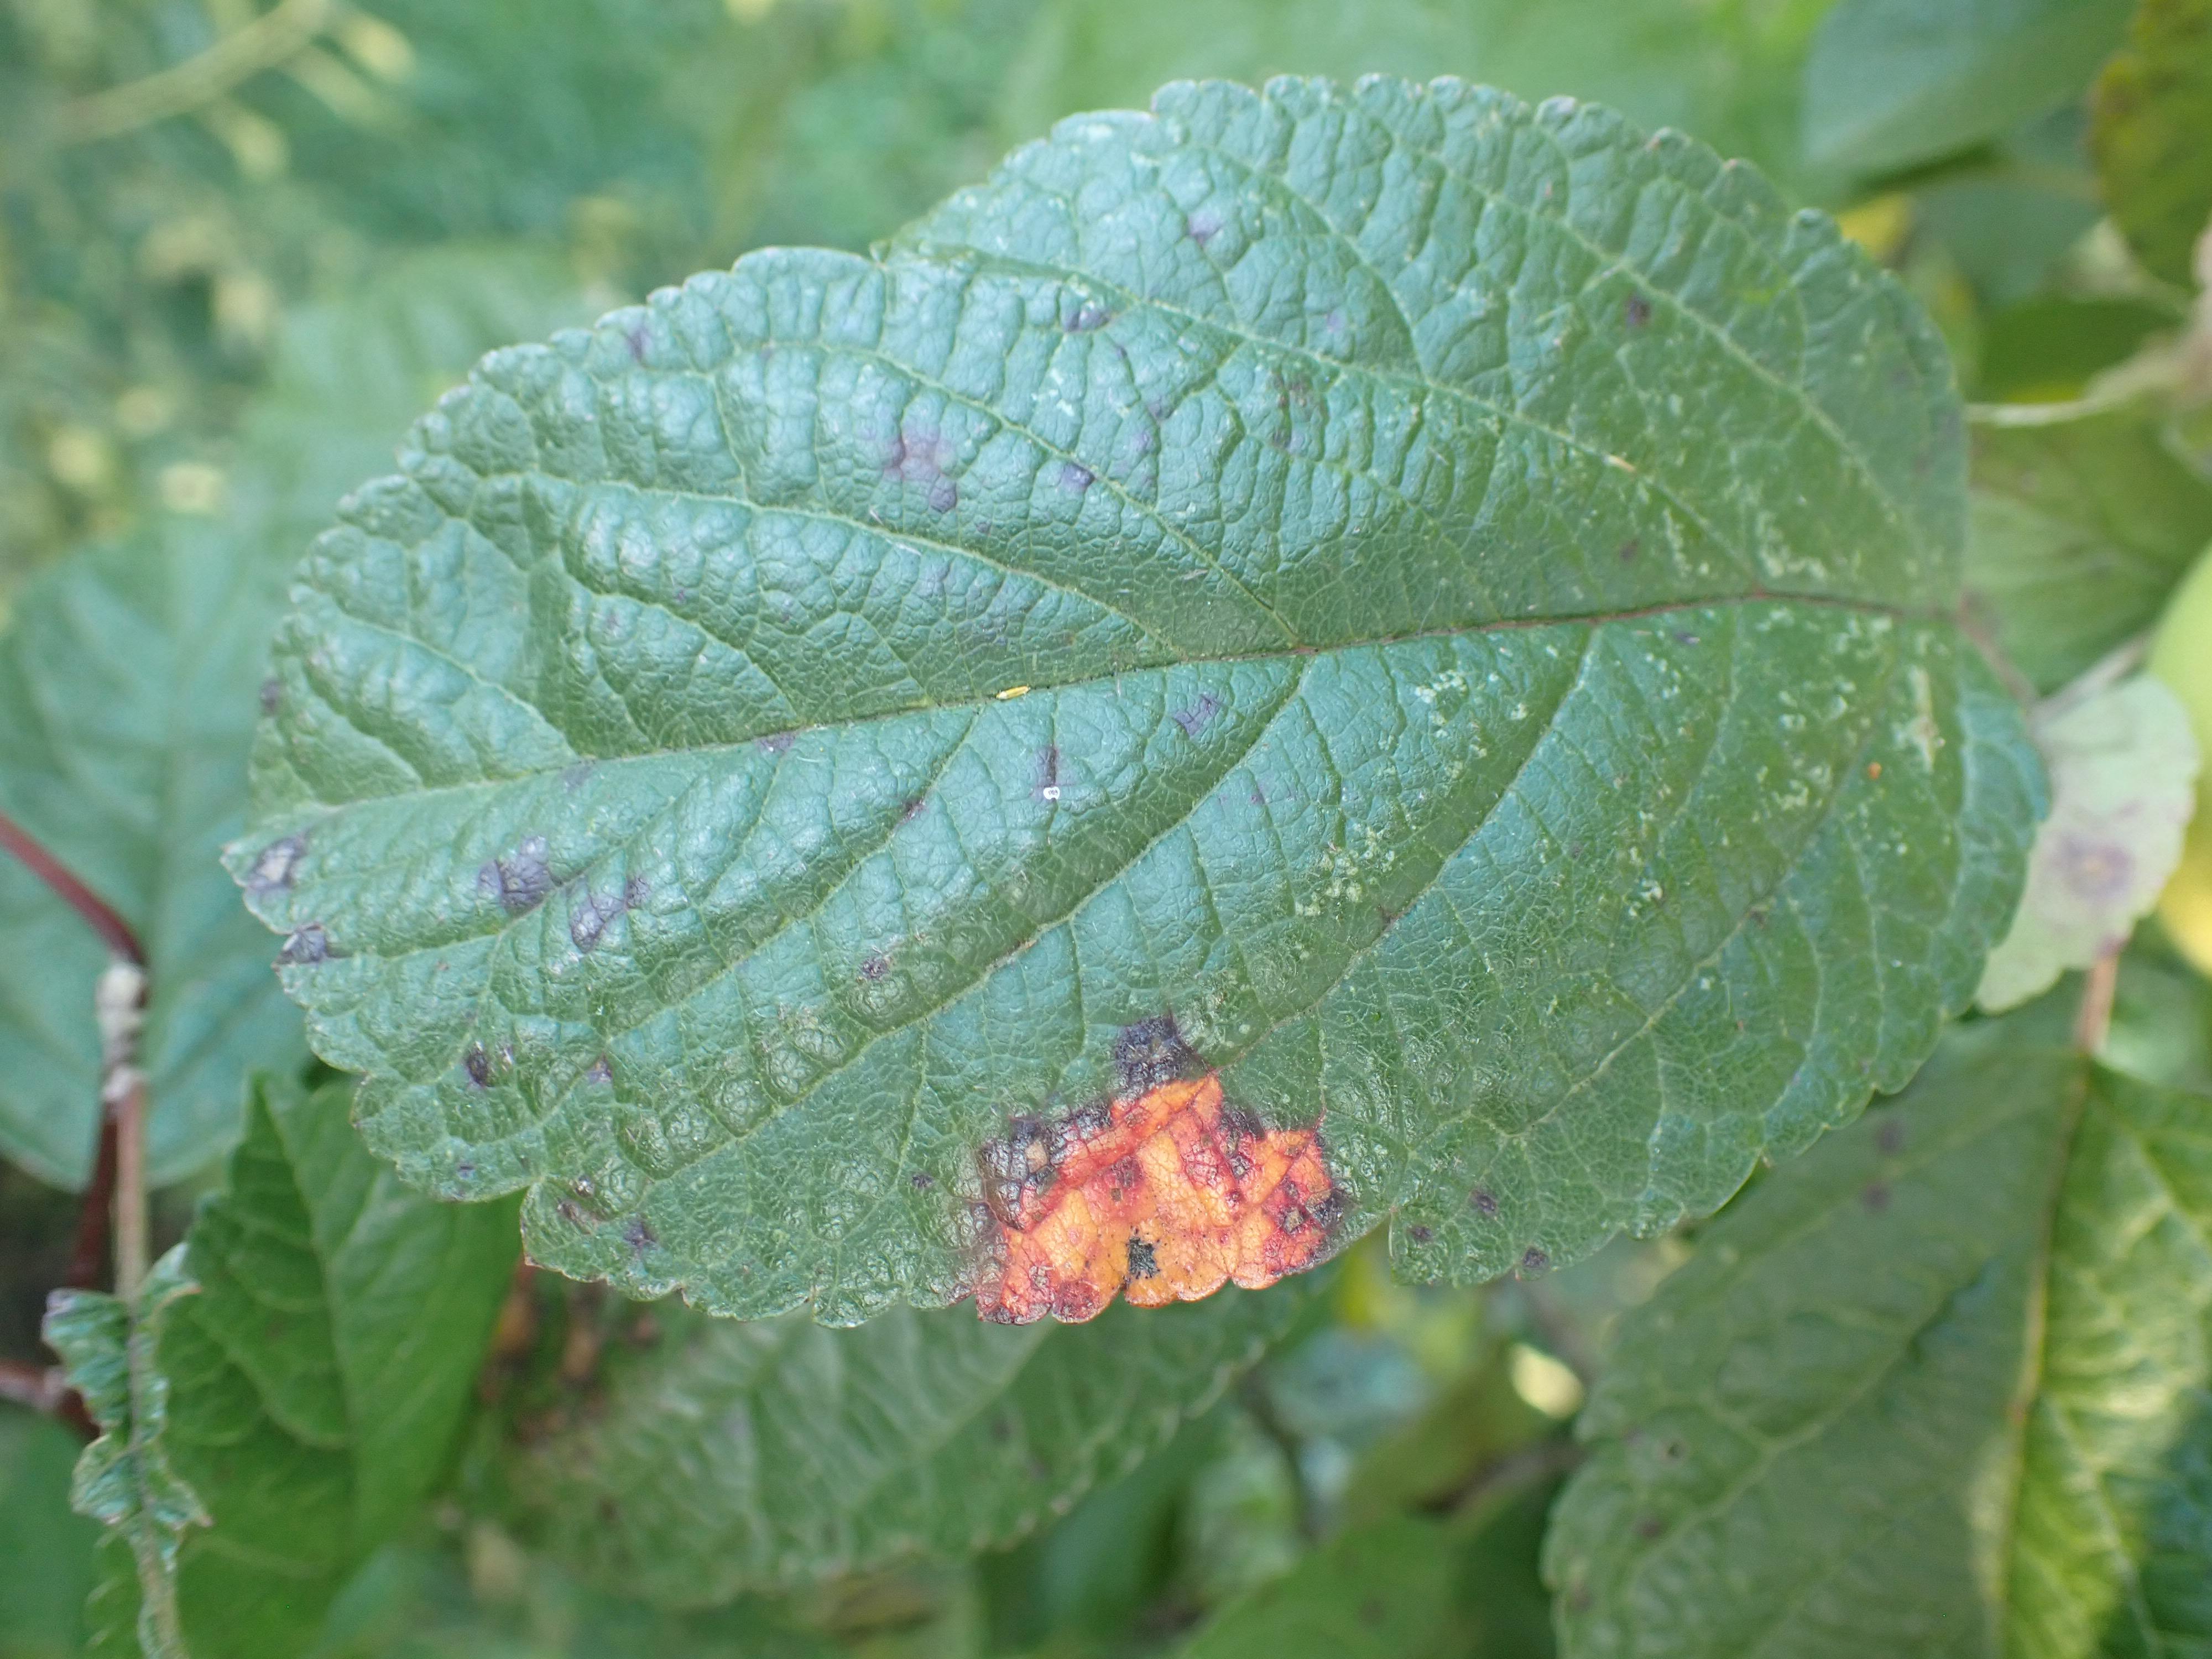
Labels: rust